Digital camera

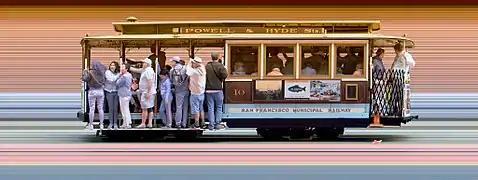
A San Francisco cable car, imaged using an <a href="https%3A//www.alkeria.com/">Alkeria

Digital single-lens reflex cameras (DSLR) is a camera with a digital sensor that utilizes a reflex mirror to split or direct light into the viewfinder to produce an image. The reflex mirror finds the image by blocking light to the camera's sensor and then reflecting it into the camera's pentaprism which allows it to be seen through the viewfinder. When the shutter release is fully pressed the reflex mirror pulls out horizontally below the pentaprism briefly darkening the viewfinder and then opening up the sensor for exposure which creates the photo. The digital image is produced by the sensor which is an array of photoreceptors on a microchip capable of recording light values. Many modern DSLRs offer the ability for "live view" or the framing of the subject emitted from the sensor onto a digital screen, and many have a hotshoe.